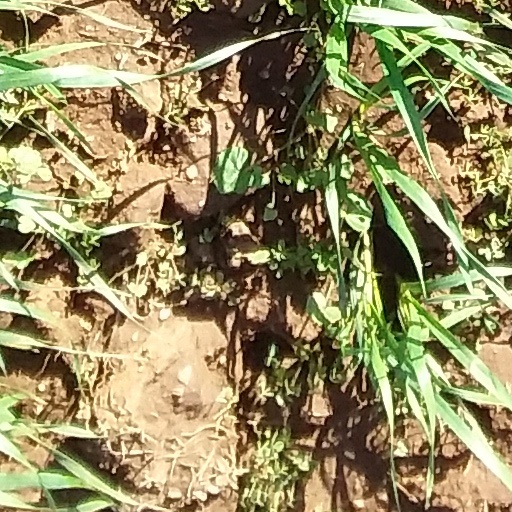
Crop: wheat